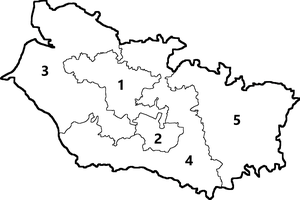
Circonscriptions de la Somme depuis 2012
Le département français de la Somme est, sous la Cinquième République, constitué de cinq circonscriptions législatives de 1958 à 1986, de six circonscriptions après le redécoupage électoral de 1986 puis de cinq circonscriptions depuis le redécoupage de 2010, entré en application à compter des élections législatives de 2012.
Les élections législatives françaises de 2012 se déroulent les 10 et 17 juin 2012. Dans le département de la Somme, cinq députés sont à élire dans le cadre de cinq circonscriptions, soit une de moins que lors des législatures précédentes, en raison du redécoupage électoral.